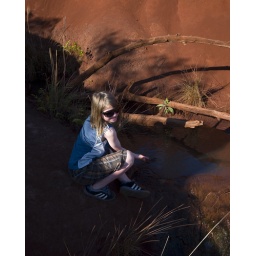
stream in red rocks